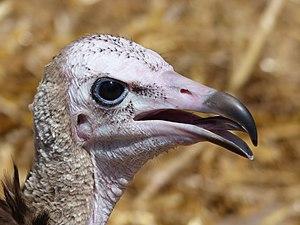
Vautour charognard (Necrosyrtes monachus) captif pendant la fête médiévale de Josselin, Bretagne, France. Italiano: Capovaccaio pileato (Necrosyrtes monachus) in cattività, festival medievale, Josselin, Bretagna, Francia. Русский: Бурый стервятник (Necrosyrtes monachus), средневековый фестиваль, Джосселин, Бретань, Франция. 中文: Necrosyrtes monachus俘虏，中世纪节日，Josselin，布列塔尼，法国ˌ